USS Louisiana (BB-19)

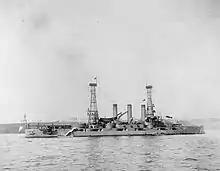
"Louisiana" in New York City during a Naval Review in 1911

The keel for "Louisiana" was laid down at the Newport News Shipbuilding & Dry Dock Company in Newport News, Virginia on 7 February 1903. Her completed hull was launched on 27 August 1904, and she was commissioned into the fleet on 2 June 1906. The ship then conducted a shakedown cruise off the coast of New England before being ordered to Cuba. She left the United States on 15 September with Secretary of War William Howard Taft and Assistant Secretary of State Robert Bacon aboard; they were requested as a peace commission by Cuban President Tomás Estrada Palma to suppress an insurrection in the country. Taft and Bacon helped to create a provisional government, during which time "Louisiana" remained in Cuba. After their work was completed, Taft and Bacon returned to the ship, which took them back to Fortress Monroe, Virginia.